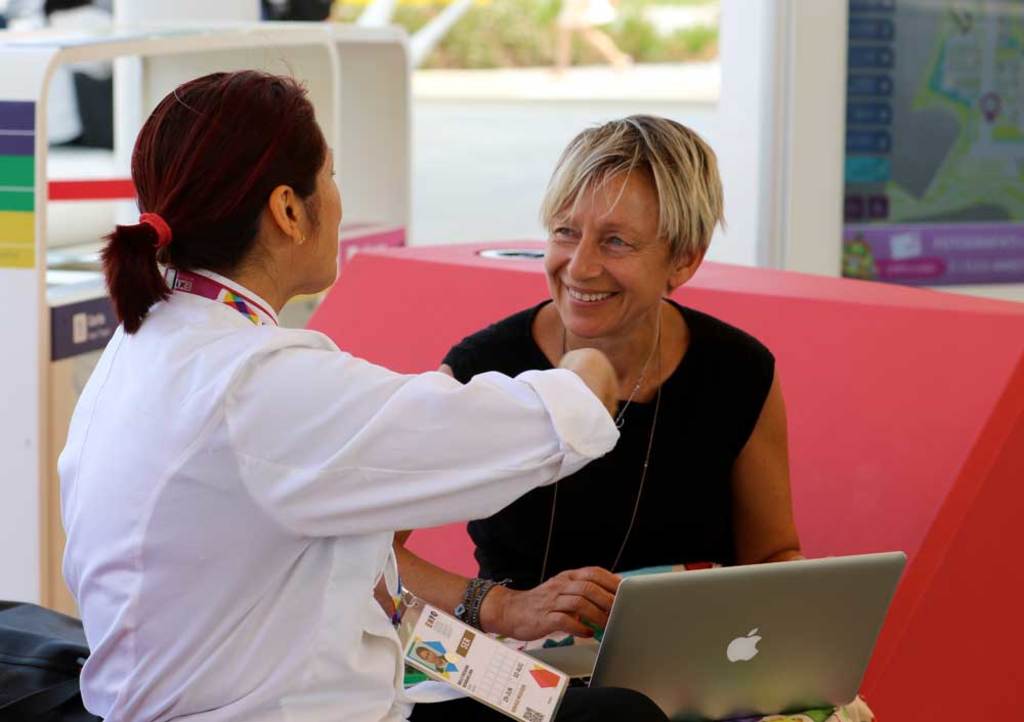
Label: others